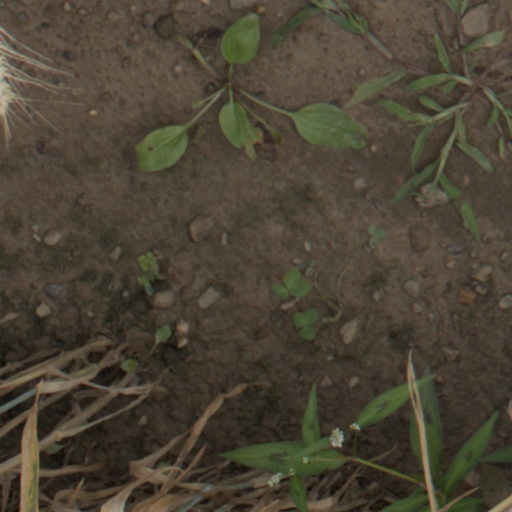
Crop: wheat